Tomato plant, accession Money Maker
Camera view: bottom (45 deg); turntable rotation: 30 degrees
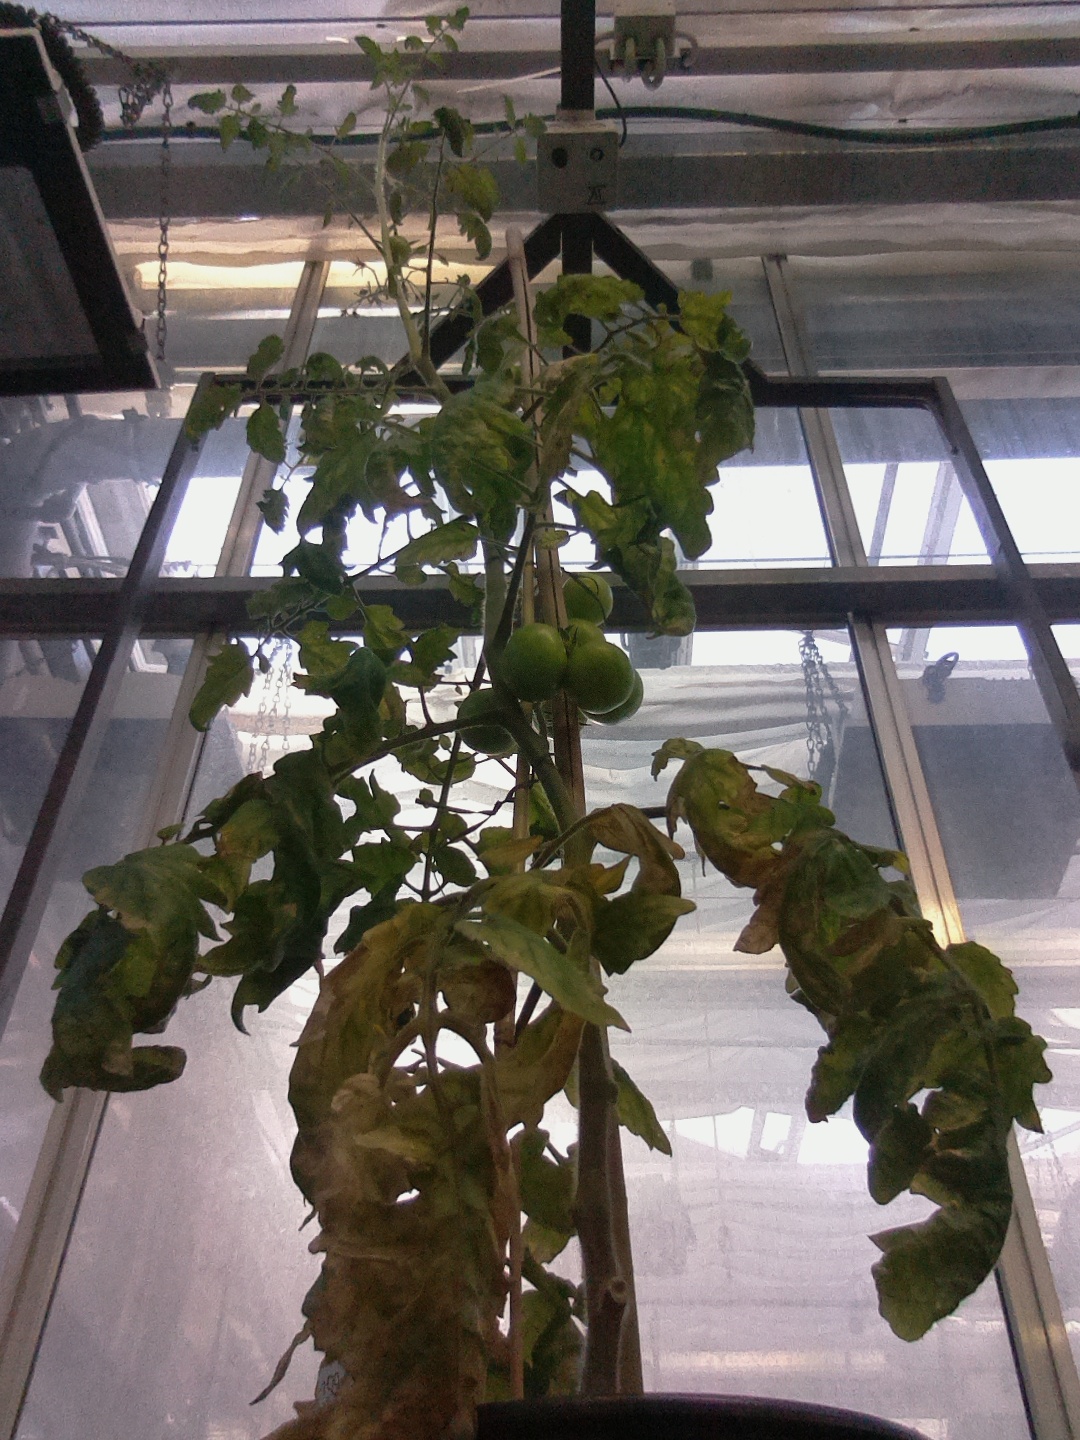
BBCH growth stage 77: 70%-80% of final fruit size